Buddha-nature

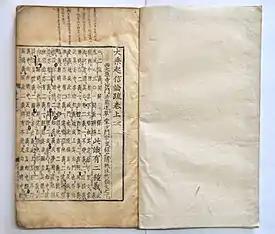
A page of a commentary on the "Awakening of Faith," one of the most influential buddha-nature works in East Asian Buddhism.

The "Ratnagotravibhāga" ("Investigating the Jewel Disposition")"," also called "Uttaratantraśāstra" ("Treatise on the Ultimate Continuum"), is a 5th century CE Indian treatise (śāstra) which synthesised major elements and themes of the tathāgatagārbha theory. It gives an overview of key themes found in many tathāgatagarbha sutras, and it cites the "Tathāgatagarbha Sūtra", the "Śrīmālādevī Siṃhanāda Sūtra", "Mahāparinirvāṇa Sūtra", the "Aṅgulimālīya Sūtra", the "Anunatva-Apurnatva-Nirdesa" and the "Mahābherīharaka-sūtra". The "Ratnagotravibhāga" presents the tathāgatagarbha as "an ultimate, unconditional reality that is simultaneously the inherent, dynamic process towards its complete manifestation". Mundane and enlightened reality are seen as complementary: